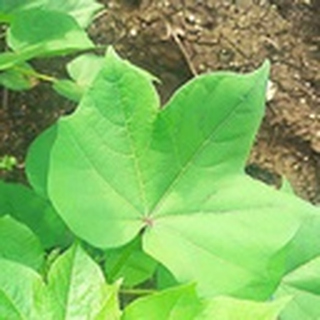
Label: healthy_cotton